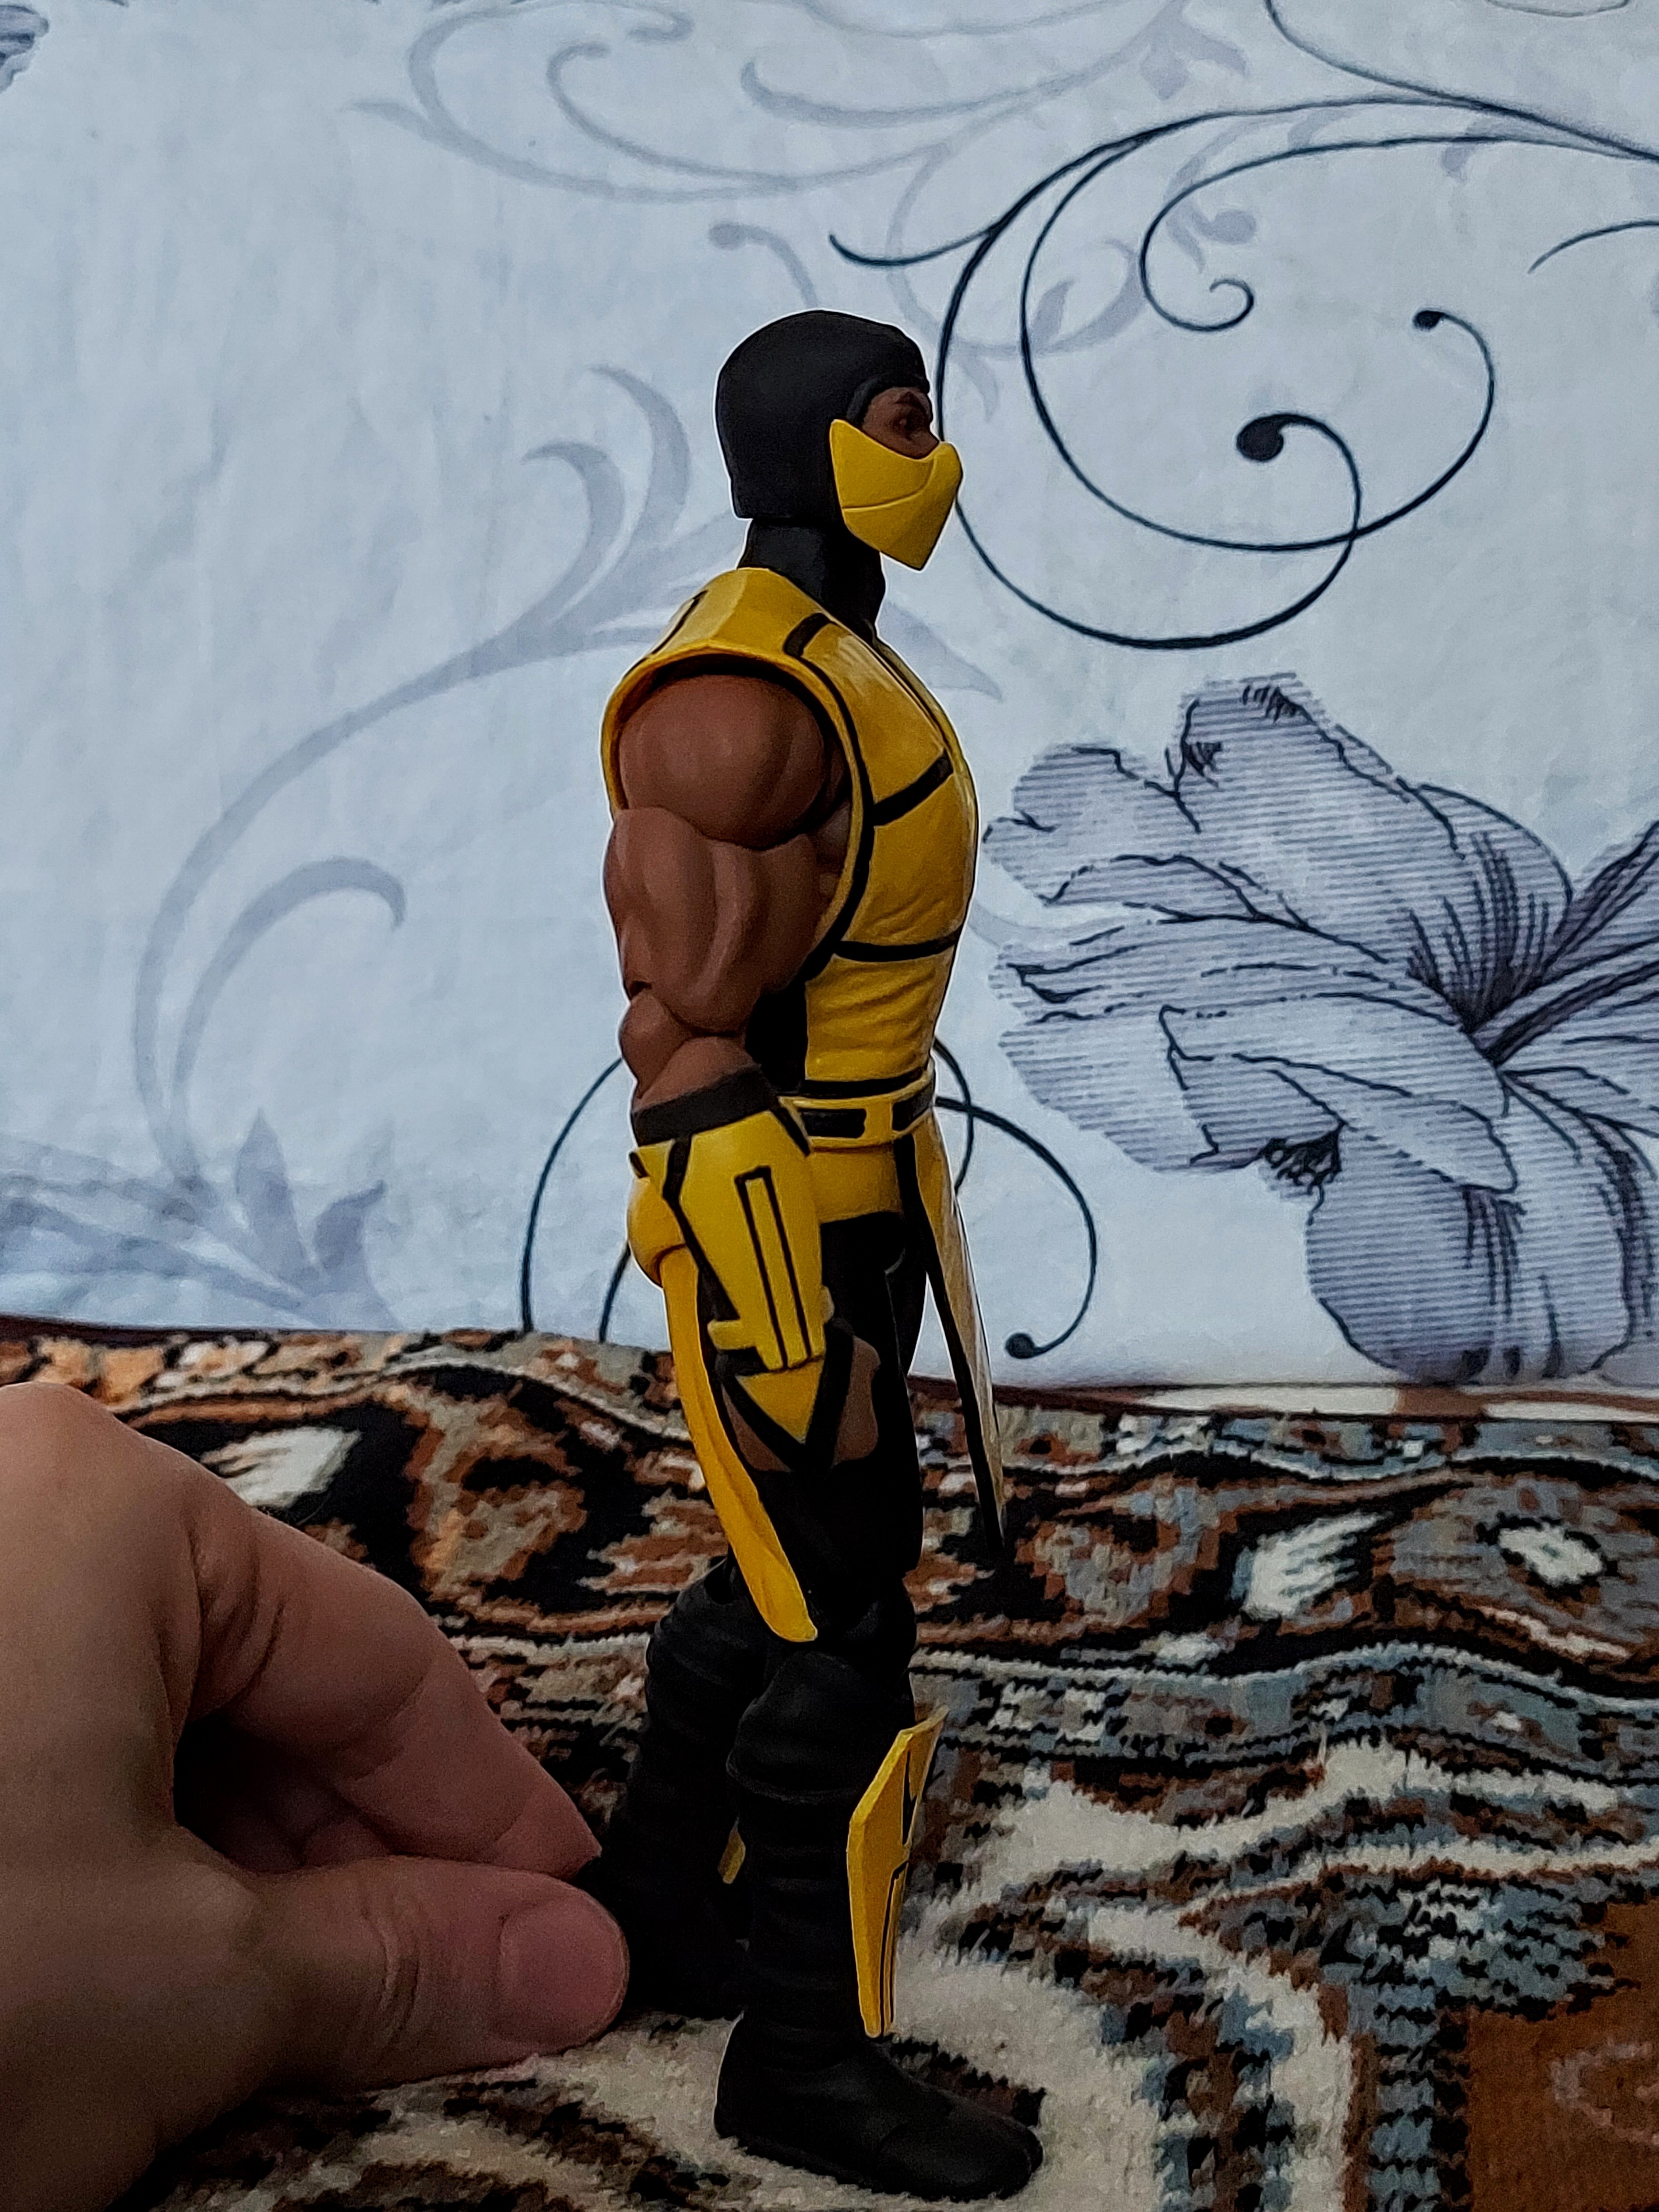
scorpion, storm, collectibles, art, personal protective equipment, fictional character, recreation, painting, workwear, drawing, visual arts, hat, illustration, fiction, blue collar worker, adventure, soil, sketch, mural, construction worker, belt, fun, rope, costume, rock, chest, climbing harness